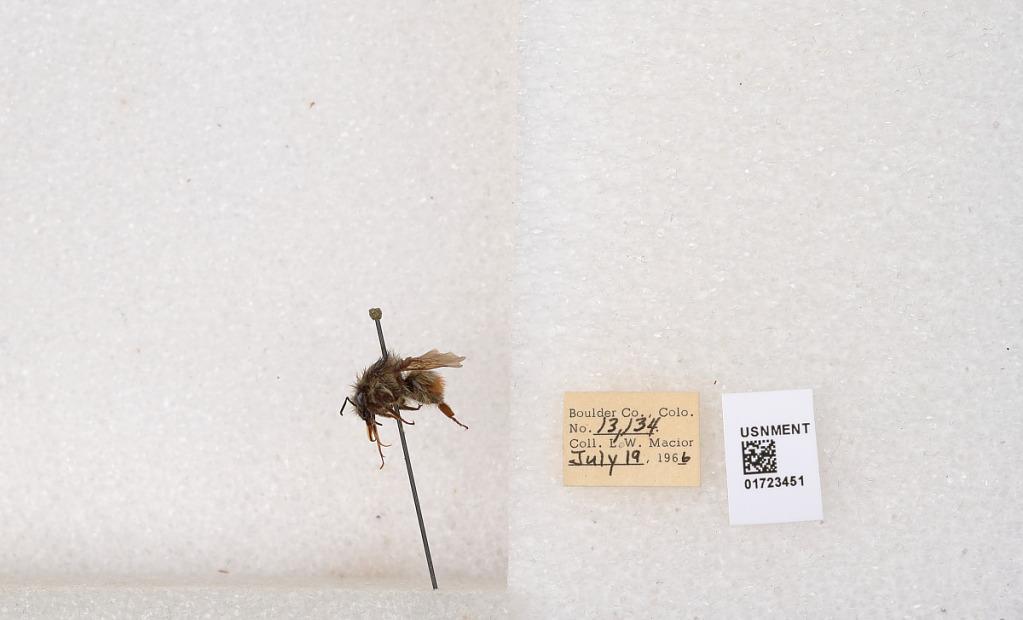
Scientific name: Bombus flavifrons Cresson
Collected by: L. Macior
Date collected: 1966-7-19
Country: United States
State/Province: Colorado
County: Boulder
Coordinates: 40.0925, -105.358